Watson Escarpment

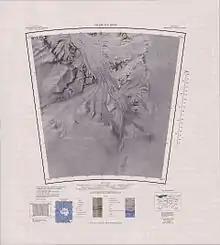
Eastern part of the escarpment to the northwest

Named by US-ACAN for Harlan Cleveland, Asst. Sec. of State for International Organization Affairs, 1961-65, who was Chairman of the Antarctic Policy Group in 1965.